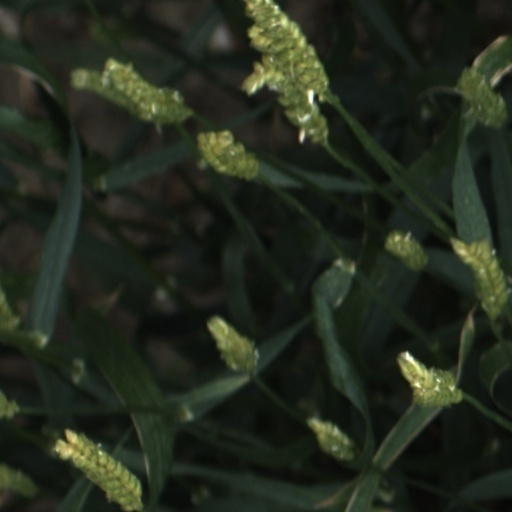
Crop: wheat